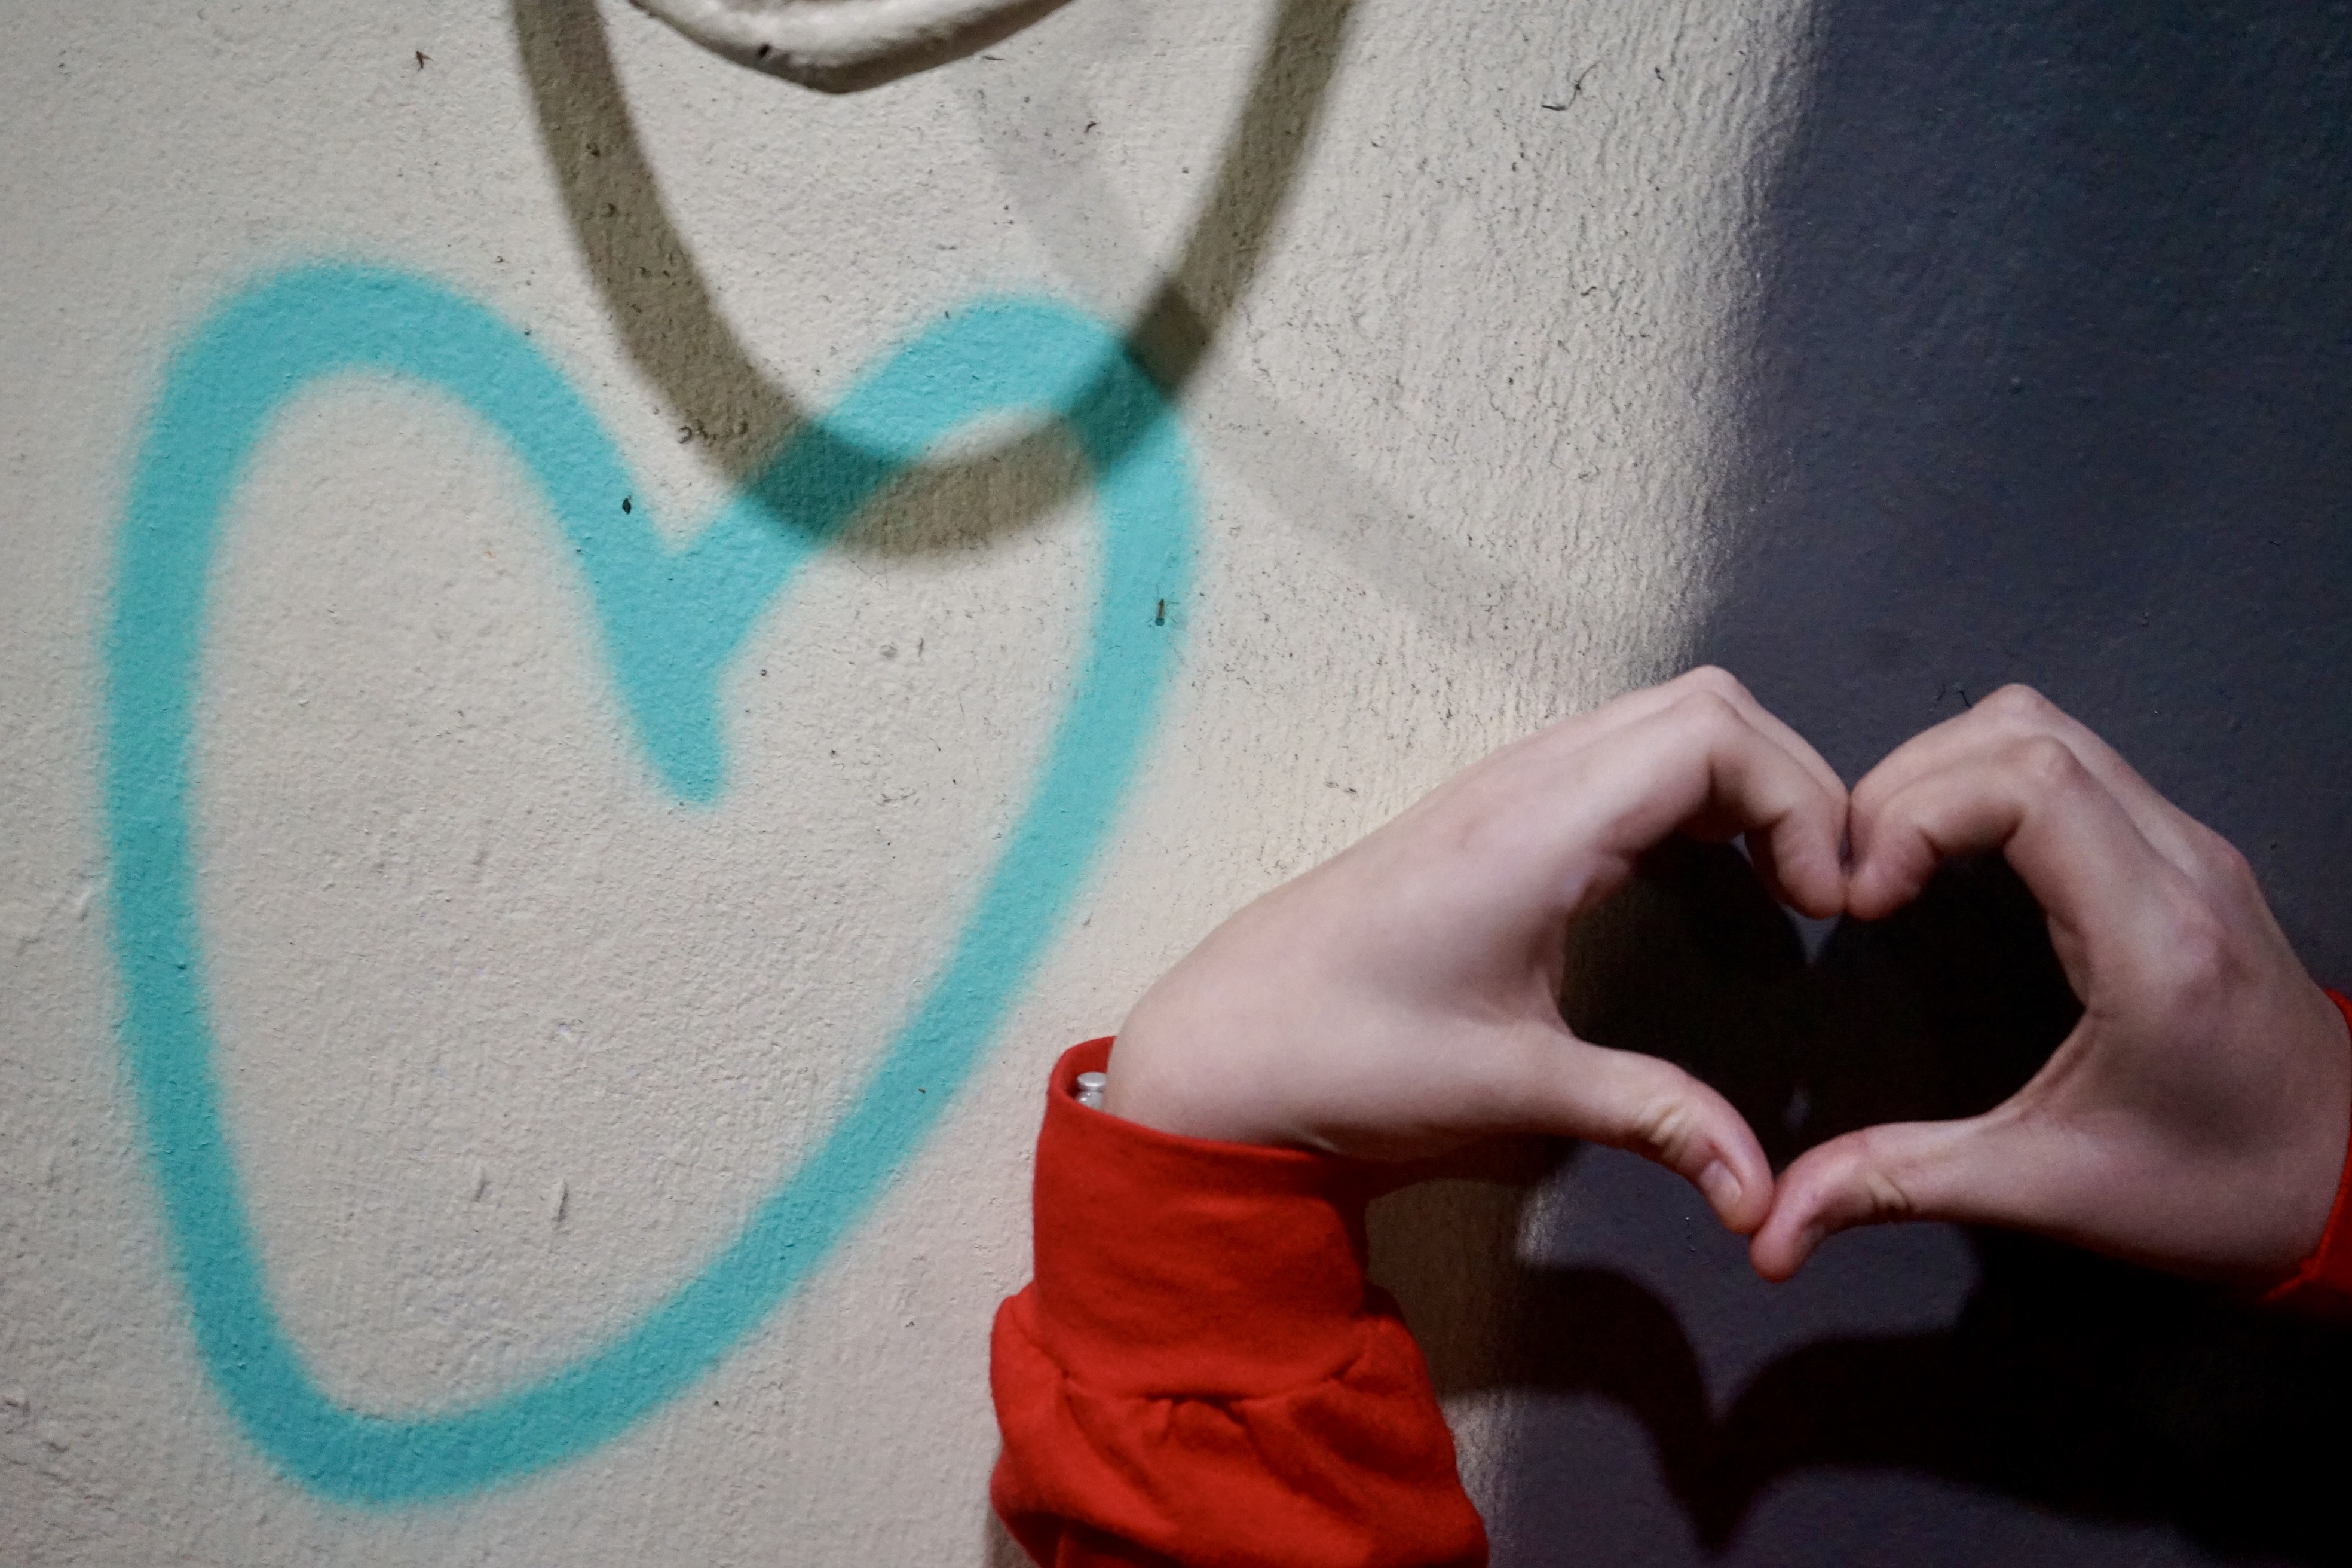
heart, love, hands, expression, street, graffiti, human, empathy, kind, color, thought, imagination, shoulder, mouth, azure, textile, gesture, finger, art, wall, paint, font, Tints and shades, magenta, wrist, thumb, electric blue, human leg, elbow, illustration, sign language, carmine, visual arts, nail, fun, drawing, t shirt, shadow, writing, mural, painting, sitting, flesh, graphics, child, eyewear, street art